Josip Broz Tito High School of Skopje

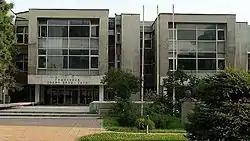

"Josip Broz Tito" High School is a state high school in the center of the capital of North Macedonia, Skopje. The school is located at a 5-minute-walk distance from the main square Macedonia. The school, which bears the name of Josip Broz Tito – the first president of Yugoslavia. It offers IB courses, as well as courses for the usual Matura programmes.